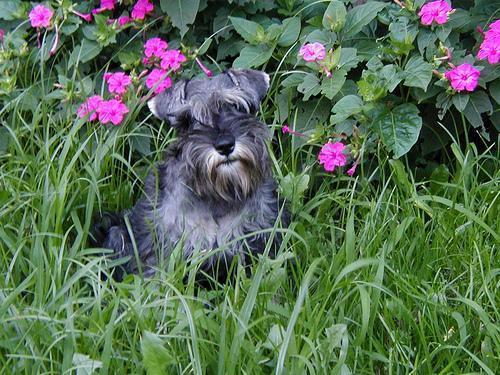
miniature_schnauzer